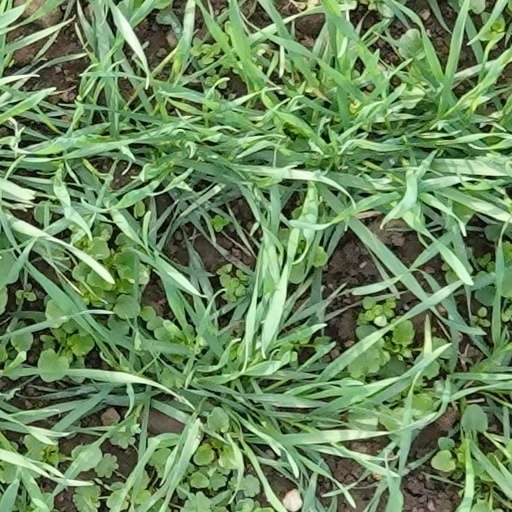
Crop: wheat